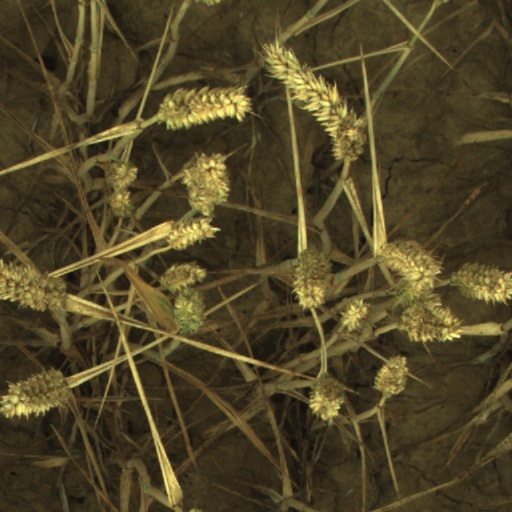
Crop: wheat